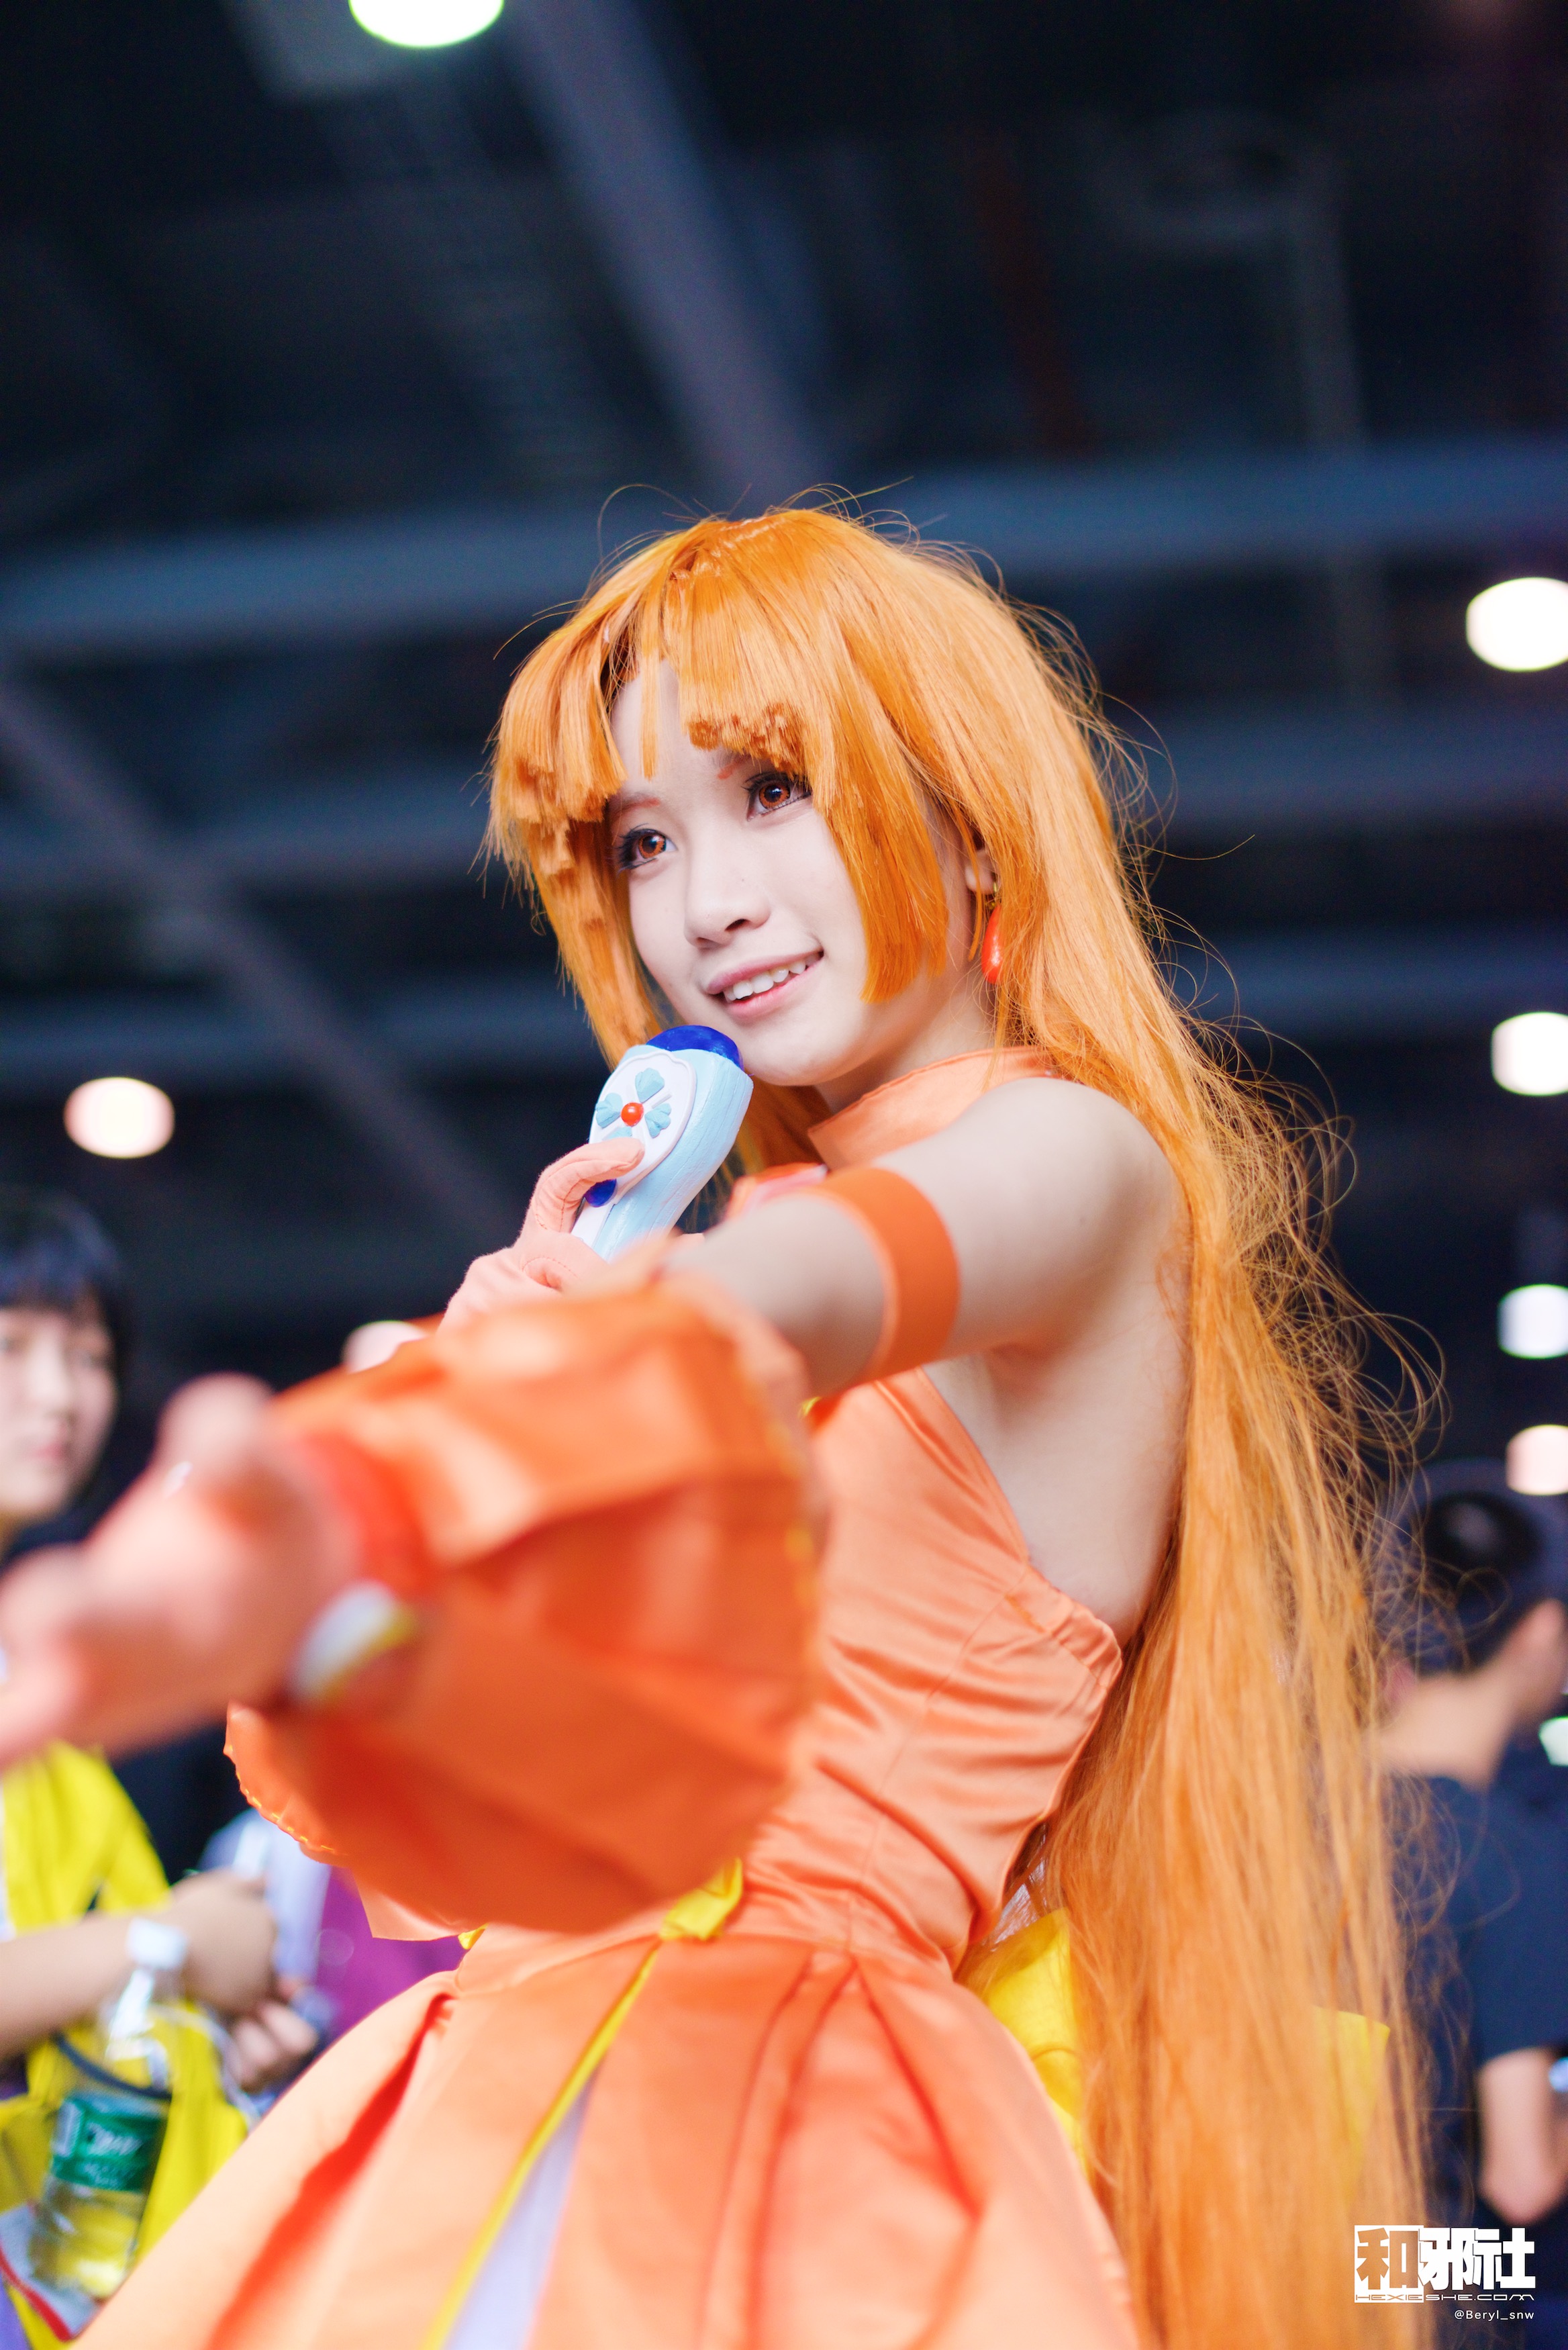
girl, cute, portrait, model, nikon, clothing, face, cosplay, girls, 50mm, japanese, costume, nikond800e, teenage, anime, comic, comiccon, ffacg, teenagegirl, showgirl